Lunar: Silver Star Story Complete

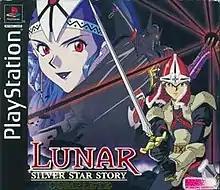
North American cover art of the PlayStation version

Lunar: Silver Star Story Complete, originally released in Japan as simply is a role-playing video game developed by Game Arts and Japan Art Media and published by Kadokawa Shoten. It is a remake of 1992's "". While the overall plot remains true to the original, accommodations are made to the game's story to allow for a larger, richer cast, as well as additional scenarios.